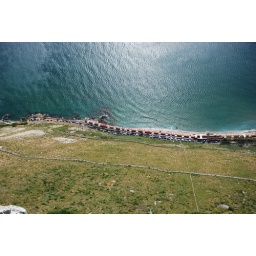
Taken in Gibraltar, looking down from the rock onto the sheer face and beach resorts on the other side.